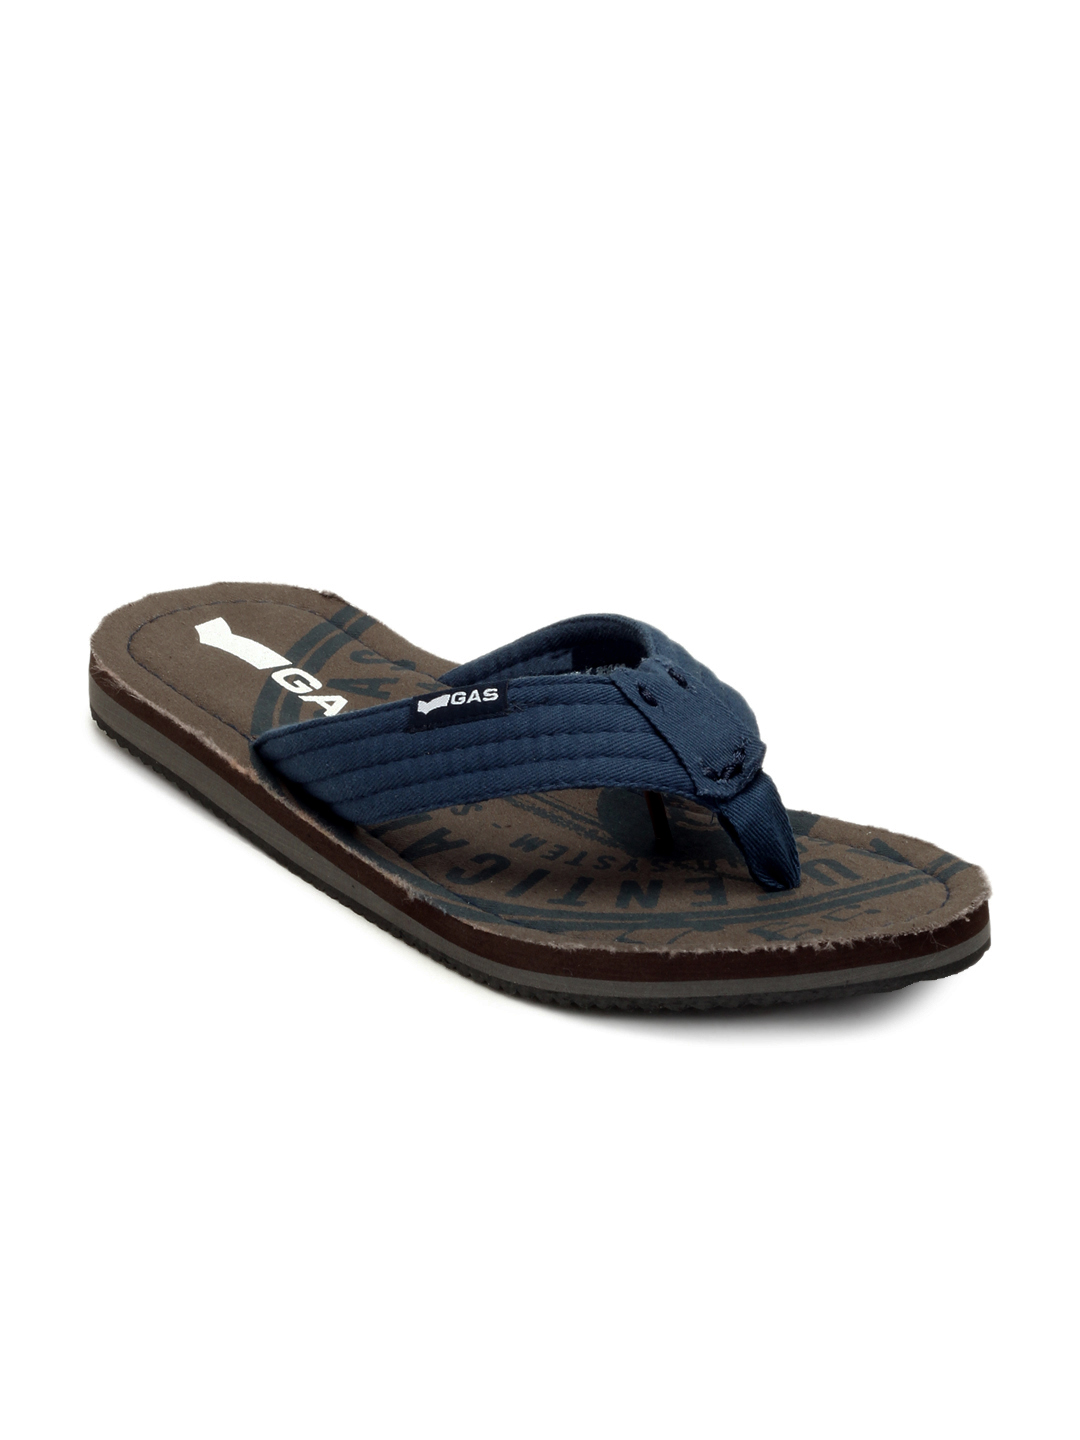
Gas Men Brown & Blue Flip Flops
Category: Footwear / Flip Flops / Flip Flops
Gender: Men
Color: Brown
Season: Summer 2013
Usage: Casual